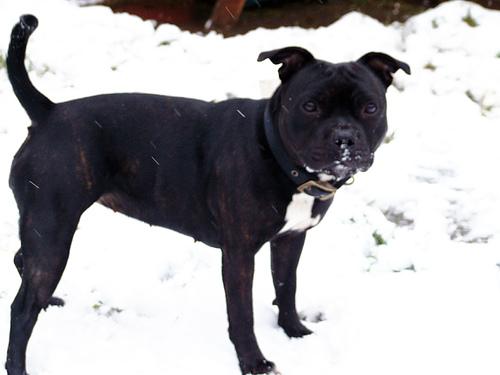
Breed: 216-n000078-American_Staffordshire_terrier